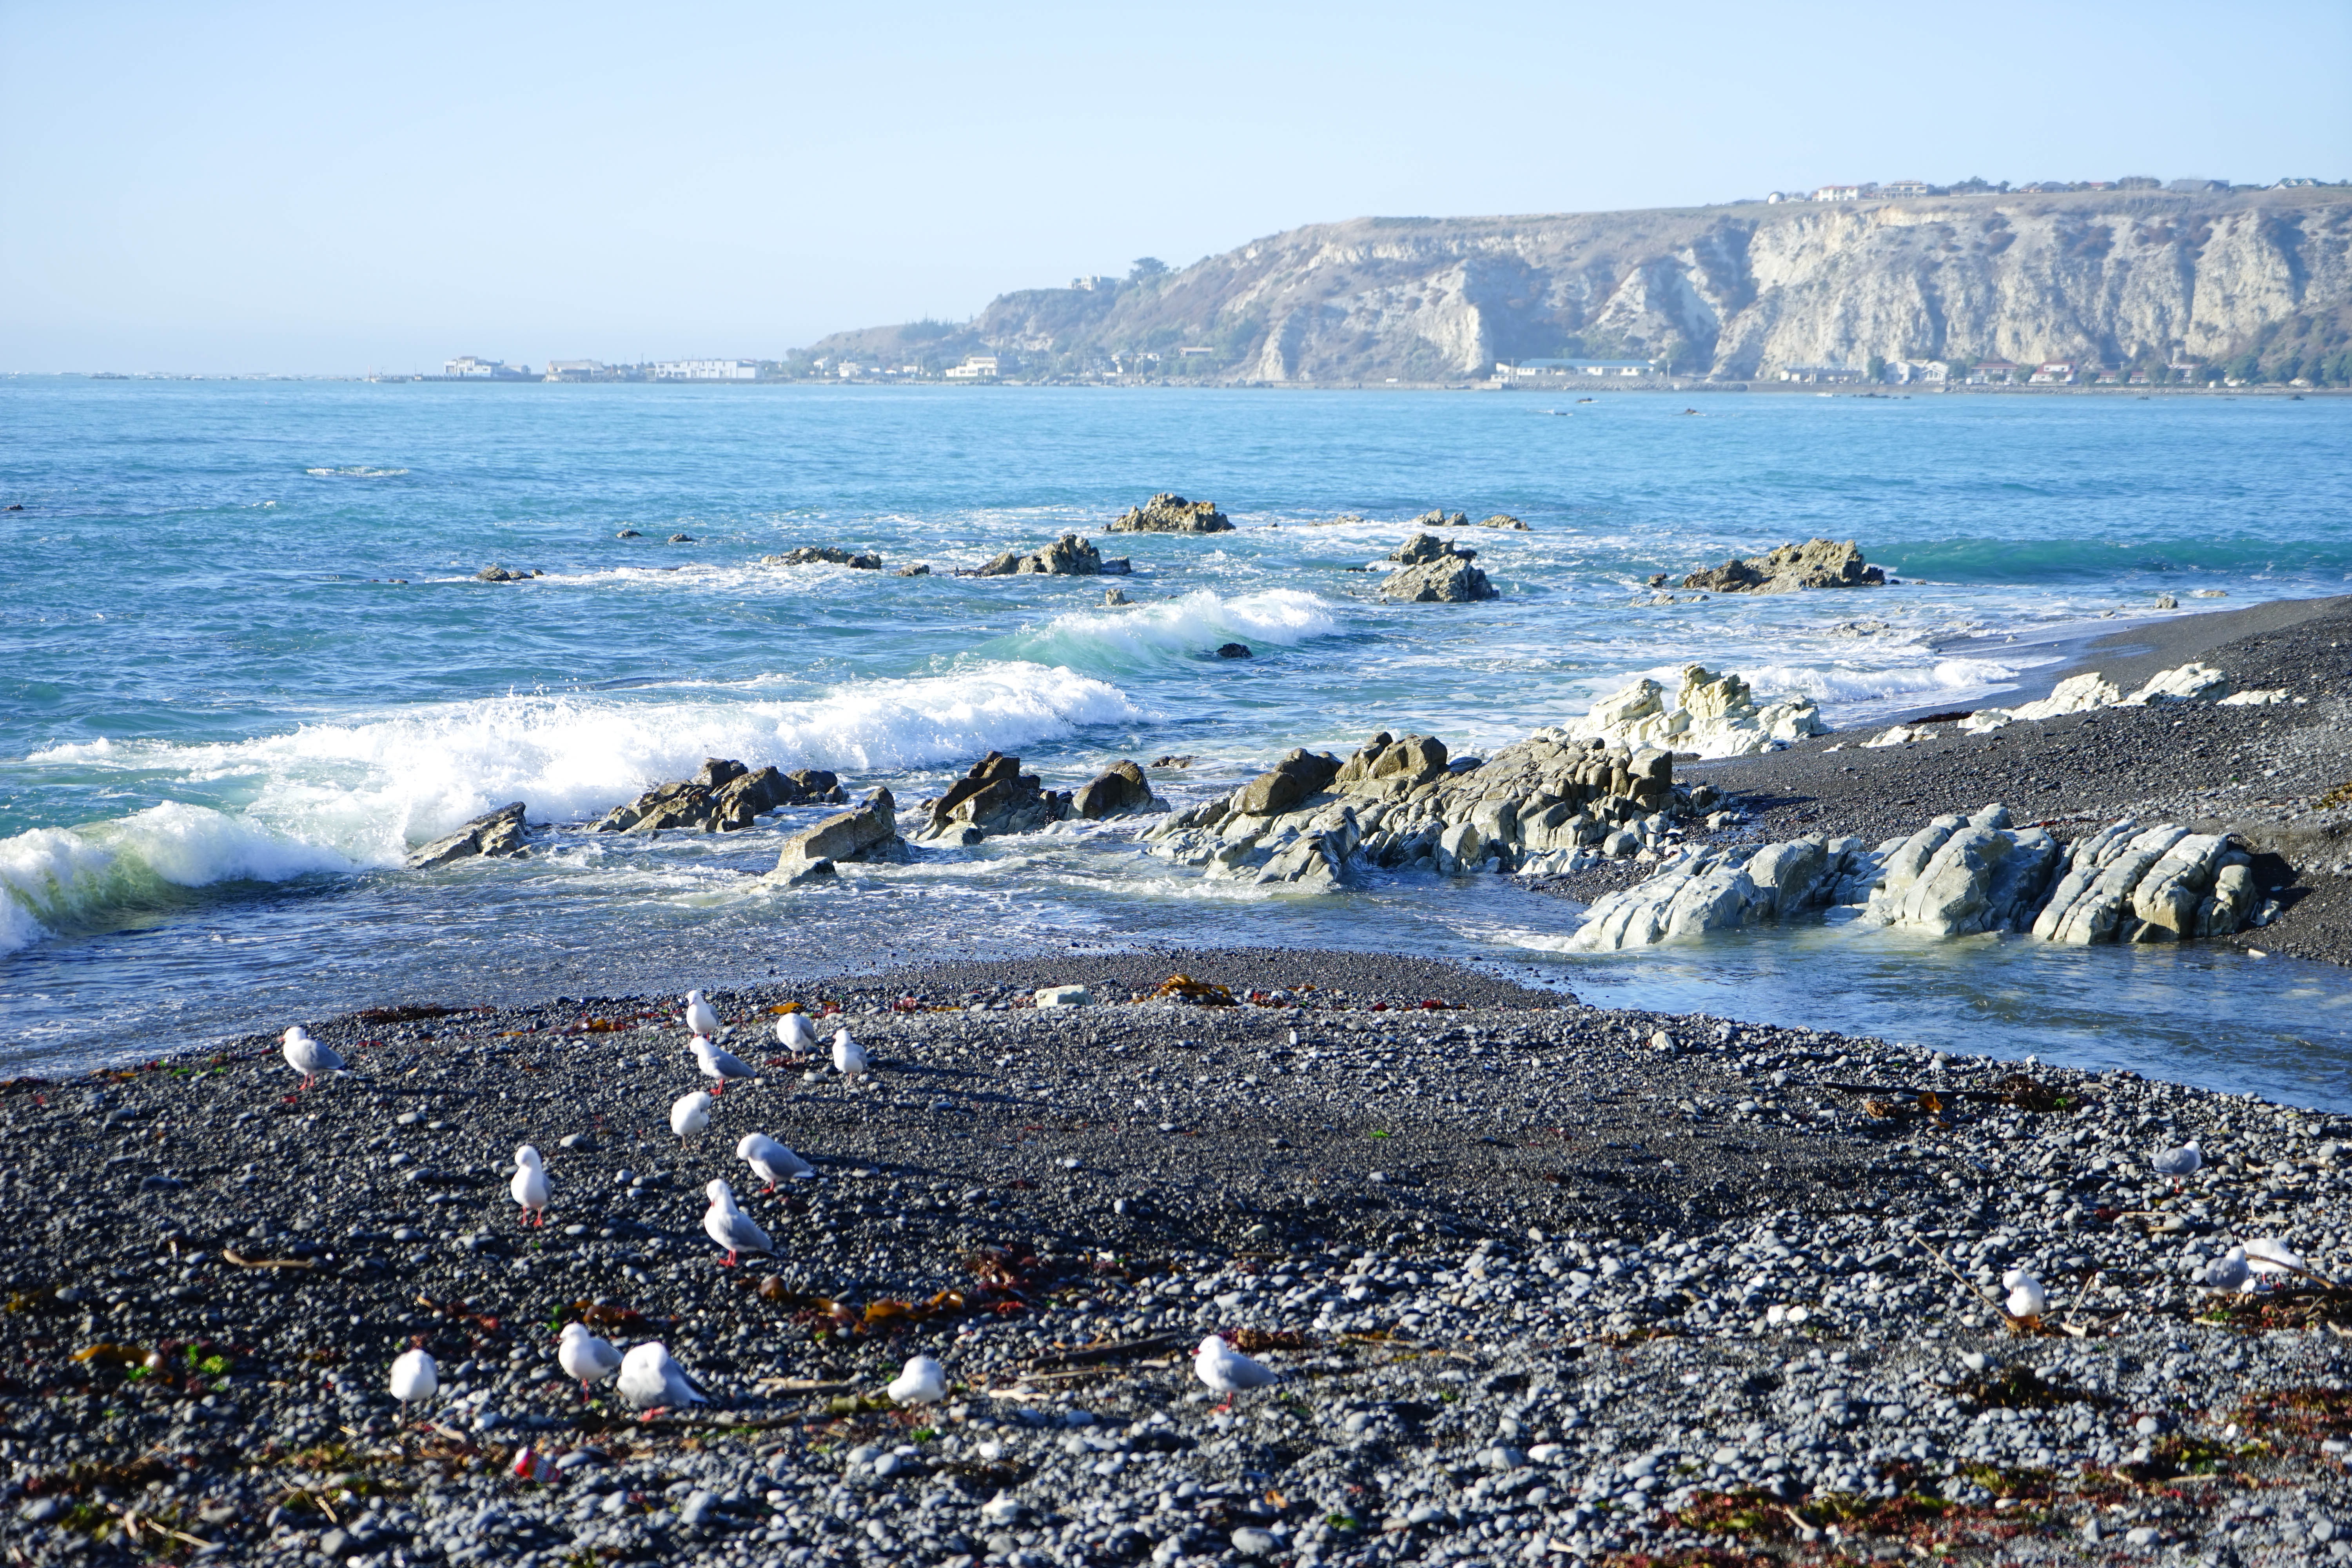
beach, sea, coast, water, sand, rock, ocean, shore, wave, seagull, cove, bay, body of water, new zealand, cape, wind wave